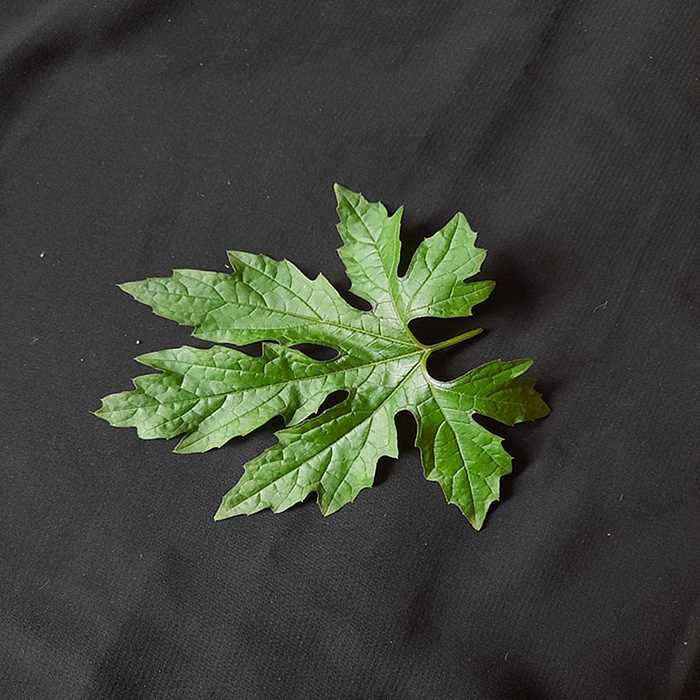
Plant: Bitter Gourd
Label: Fresh leaf